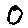
Label: 0